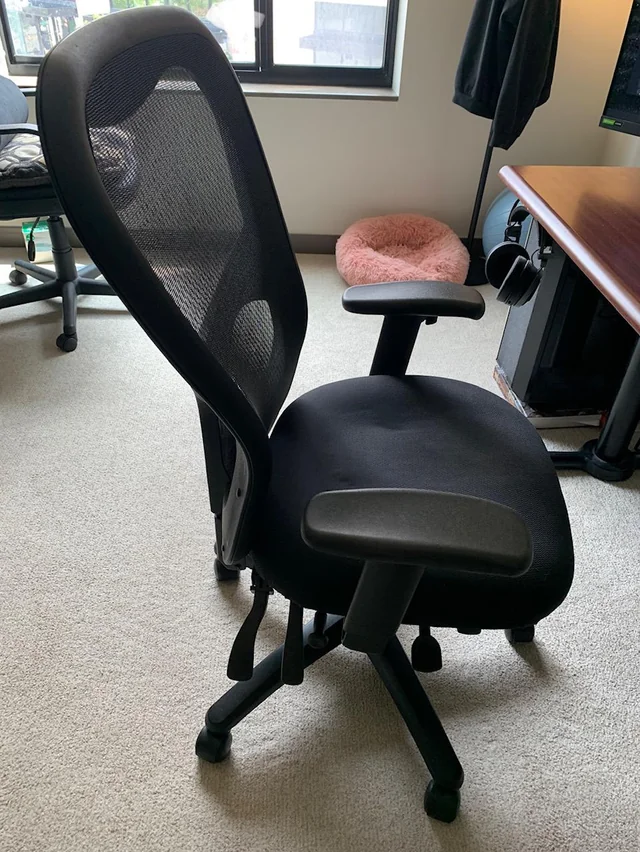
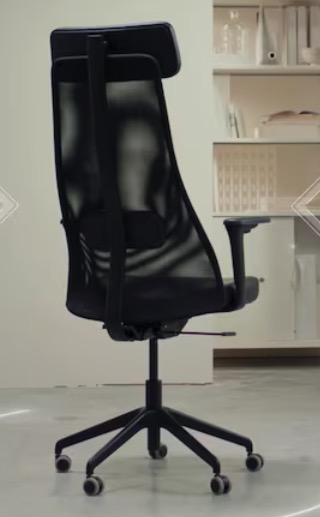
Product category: items_chair
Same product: no